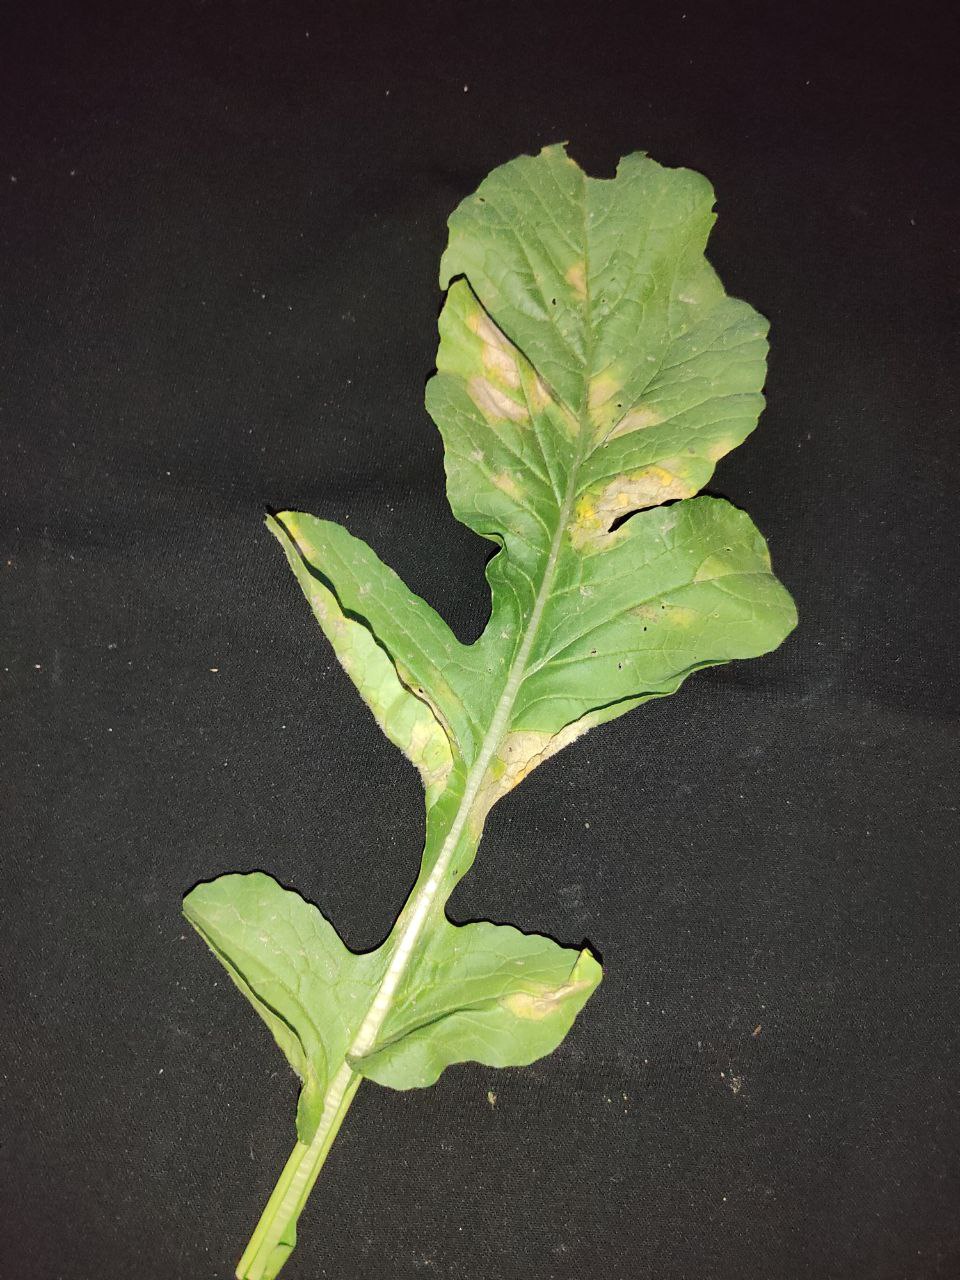
Label: Mosaic virus